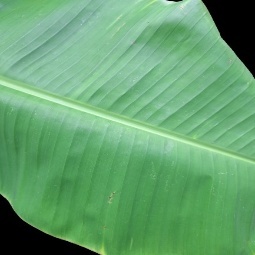
Label: Calcium